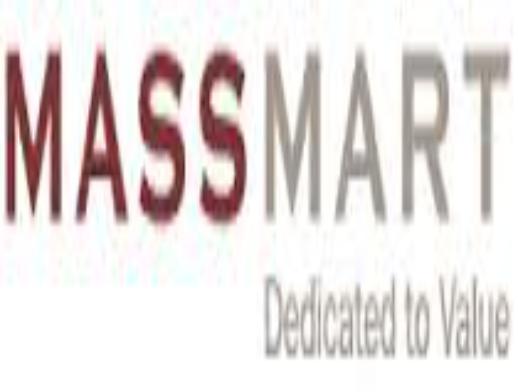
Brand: Massmart
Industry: Necessities